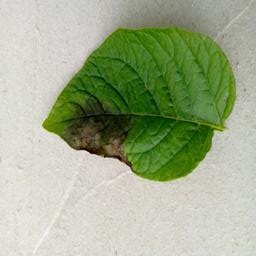
Etiqueta: Late Blight